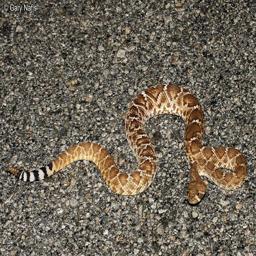
Animal: snakes